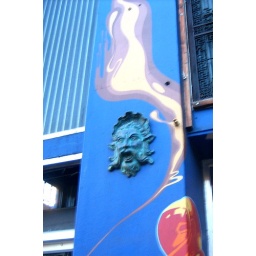
blurry green man in blue on building